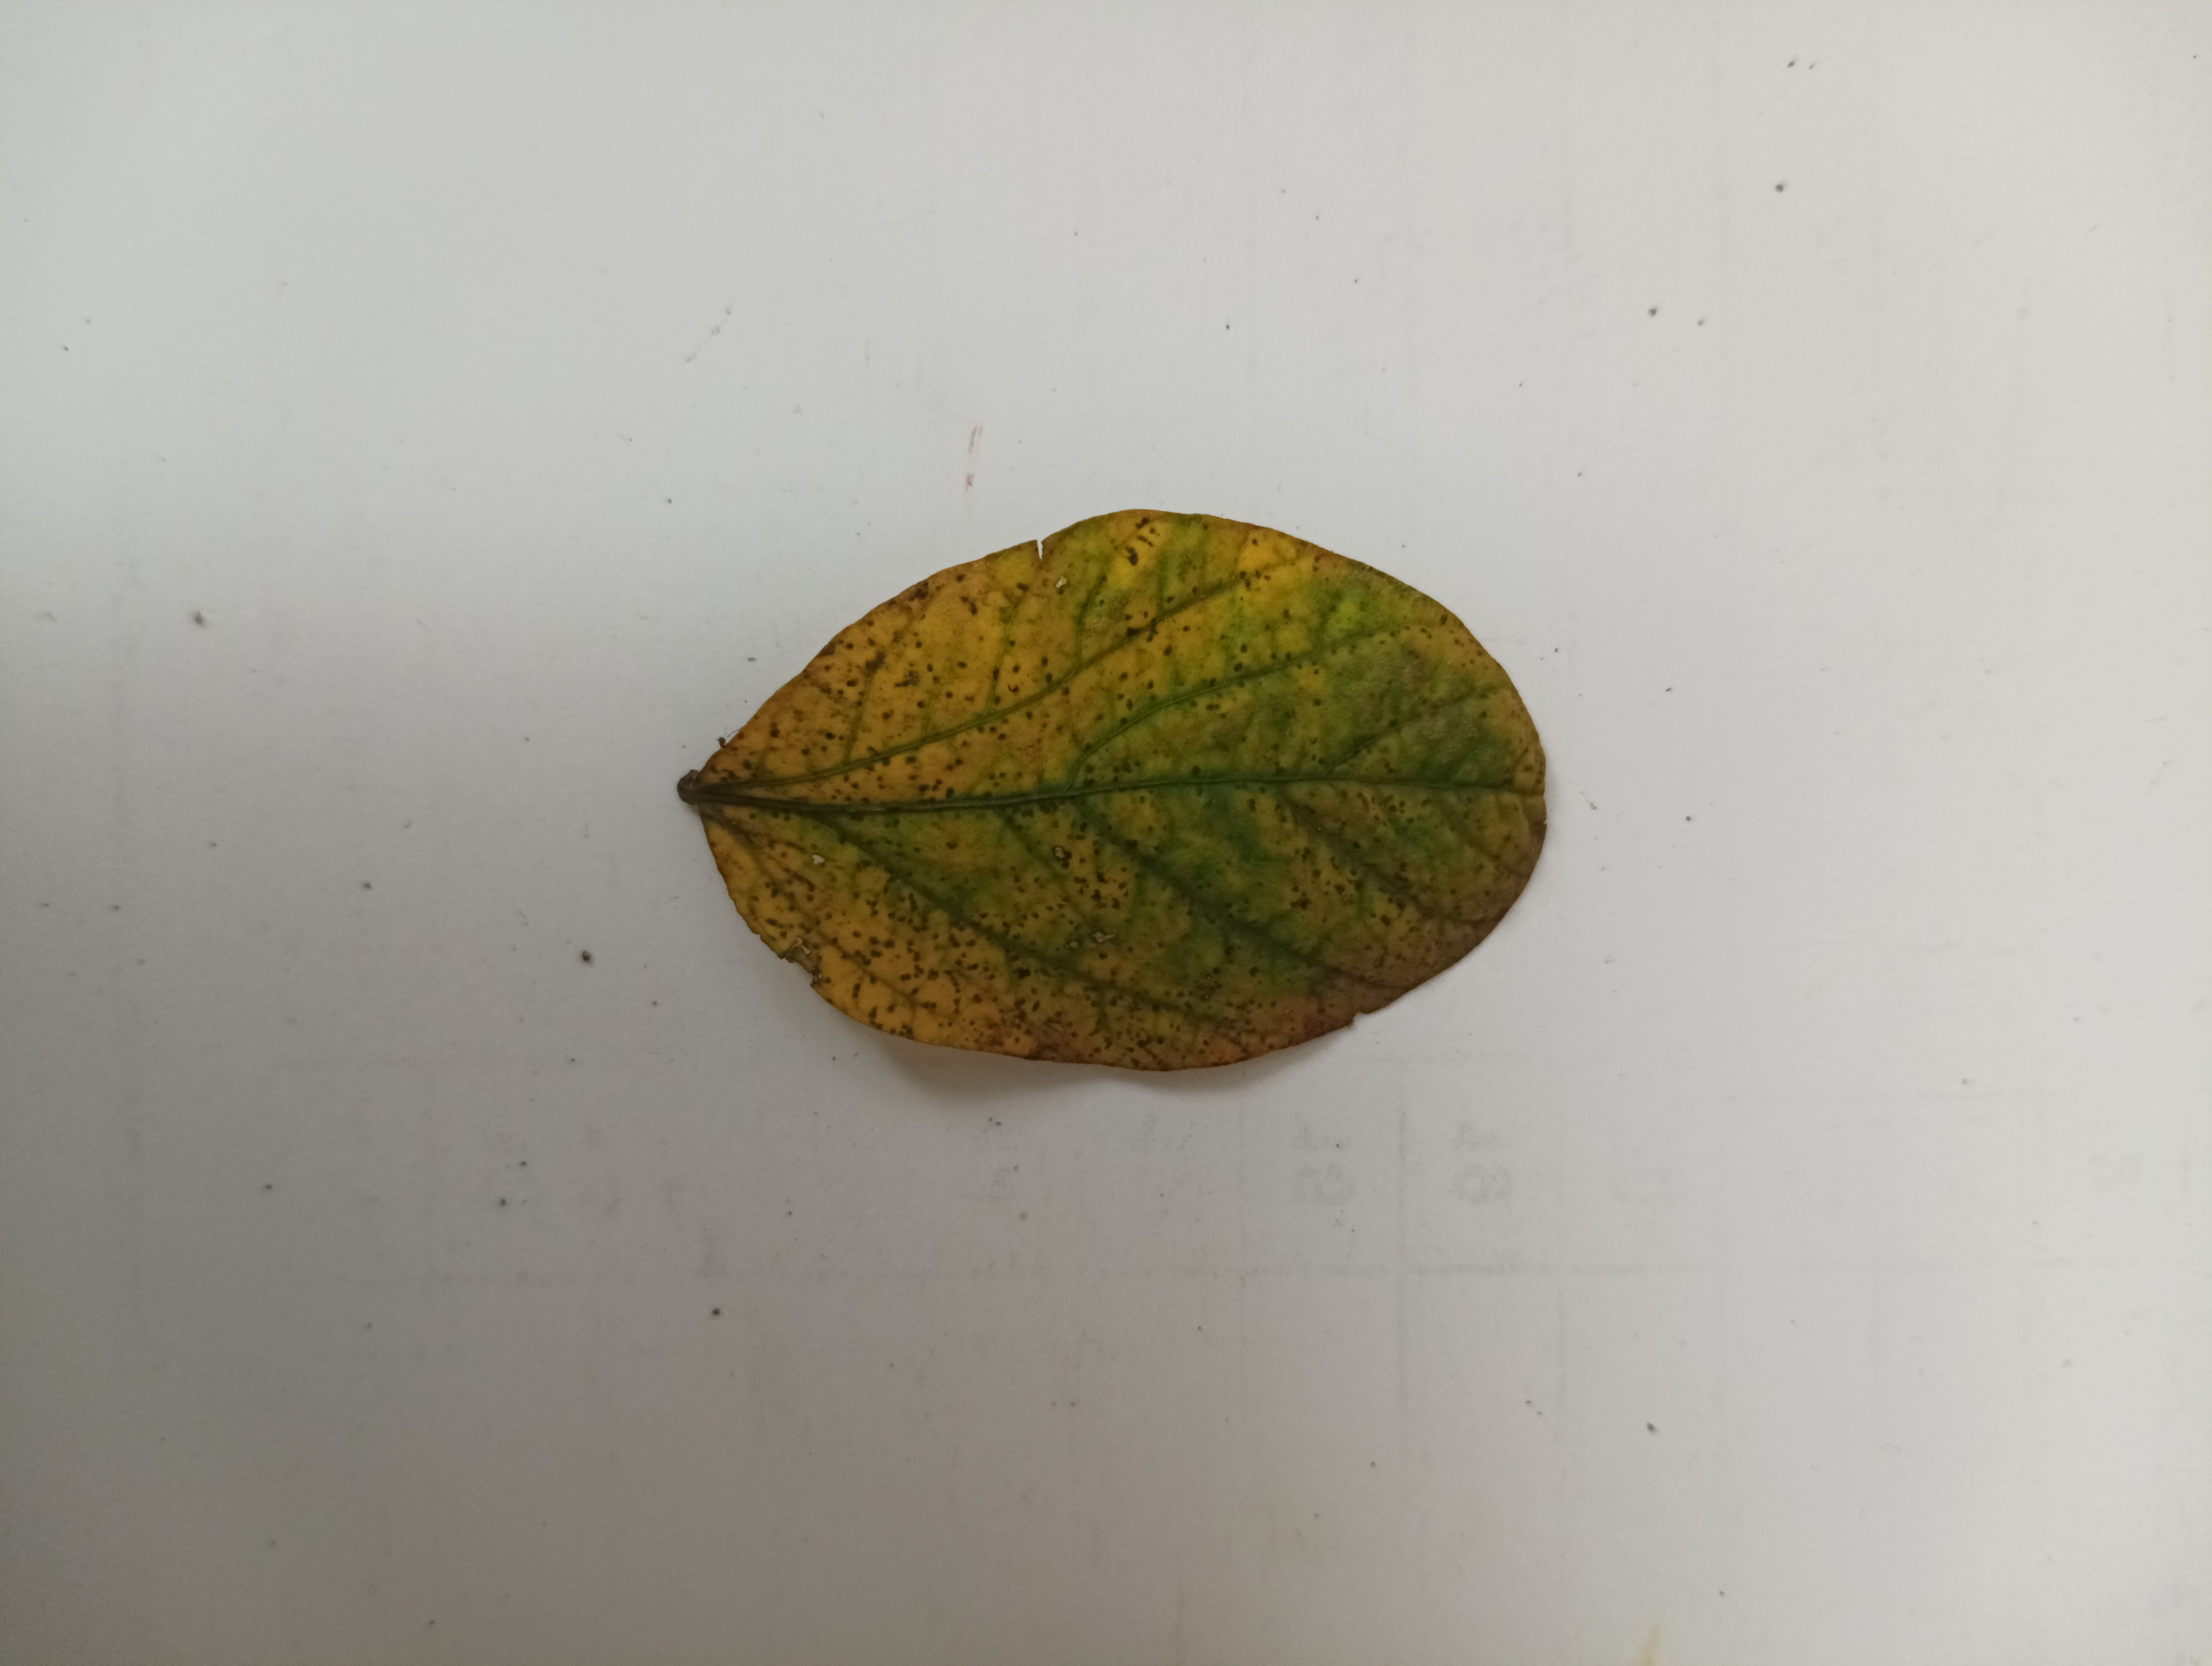
Label: Vein Necrosis